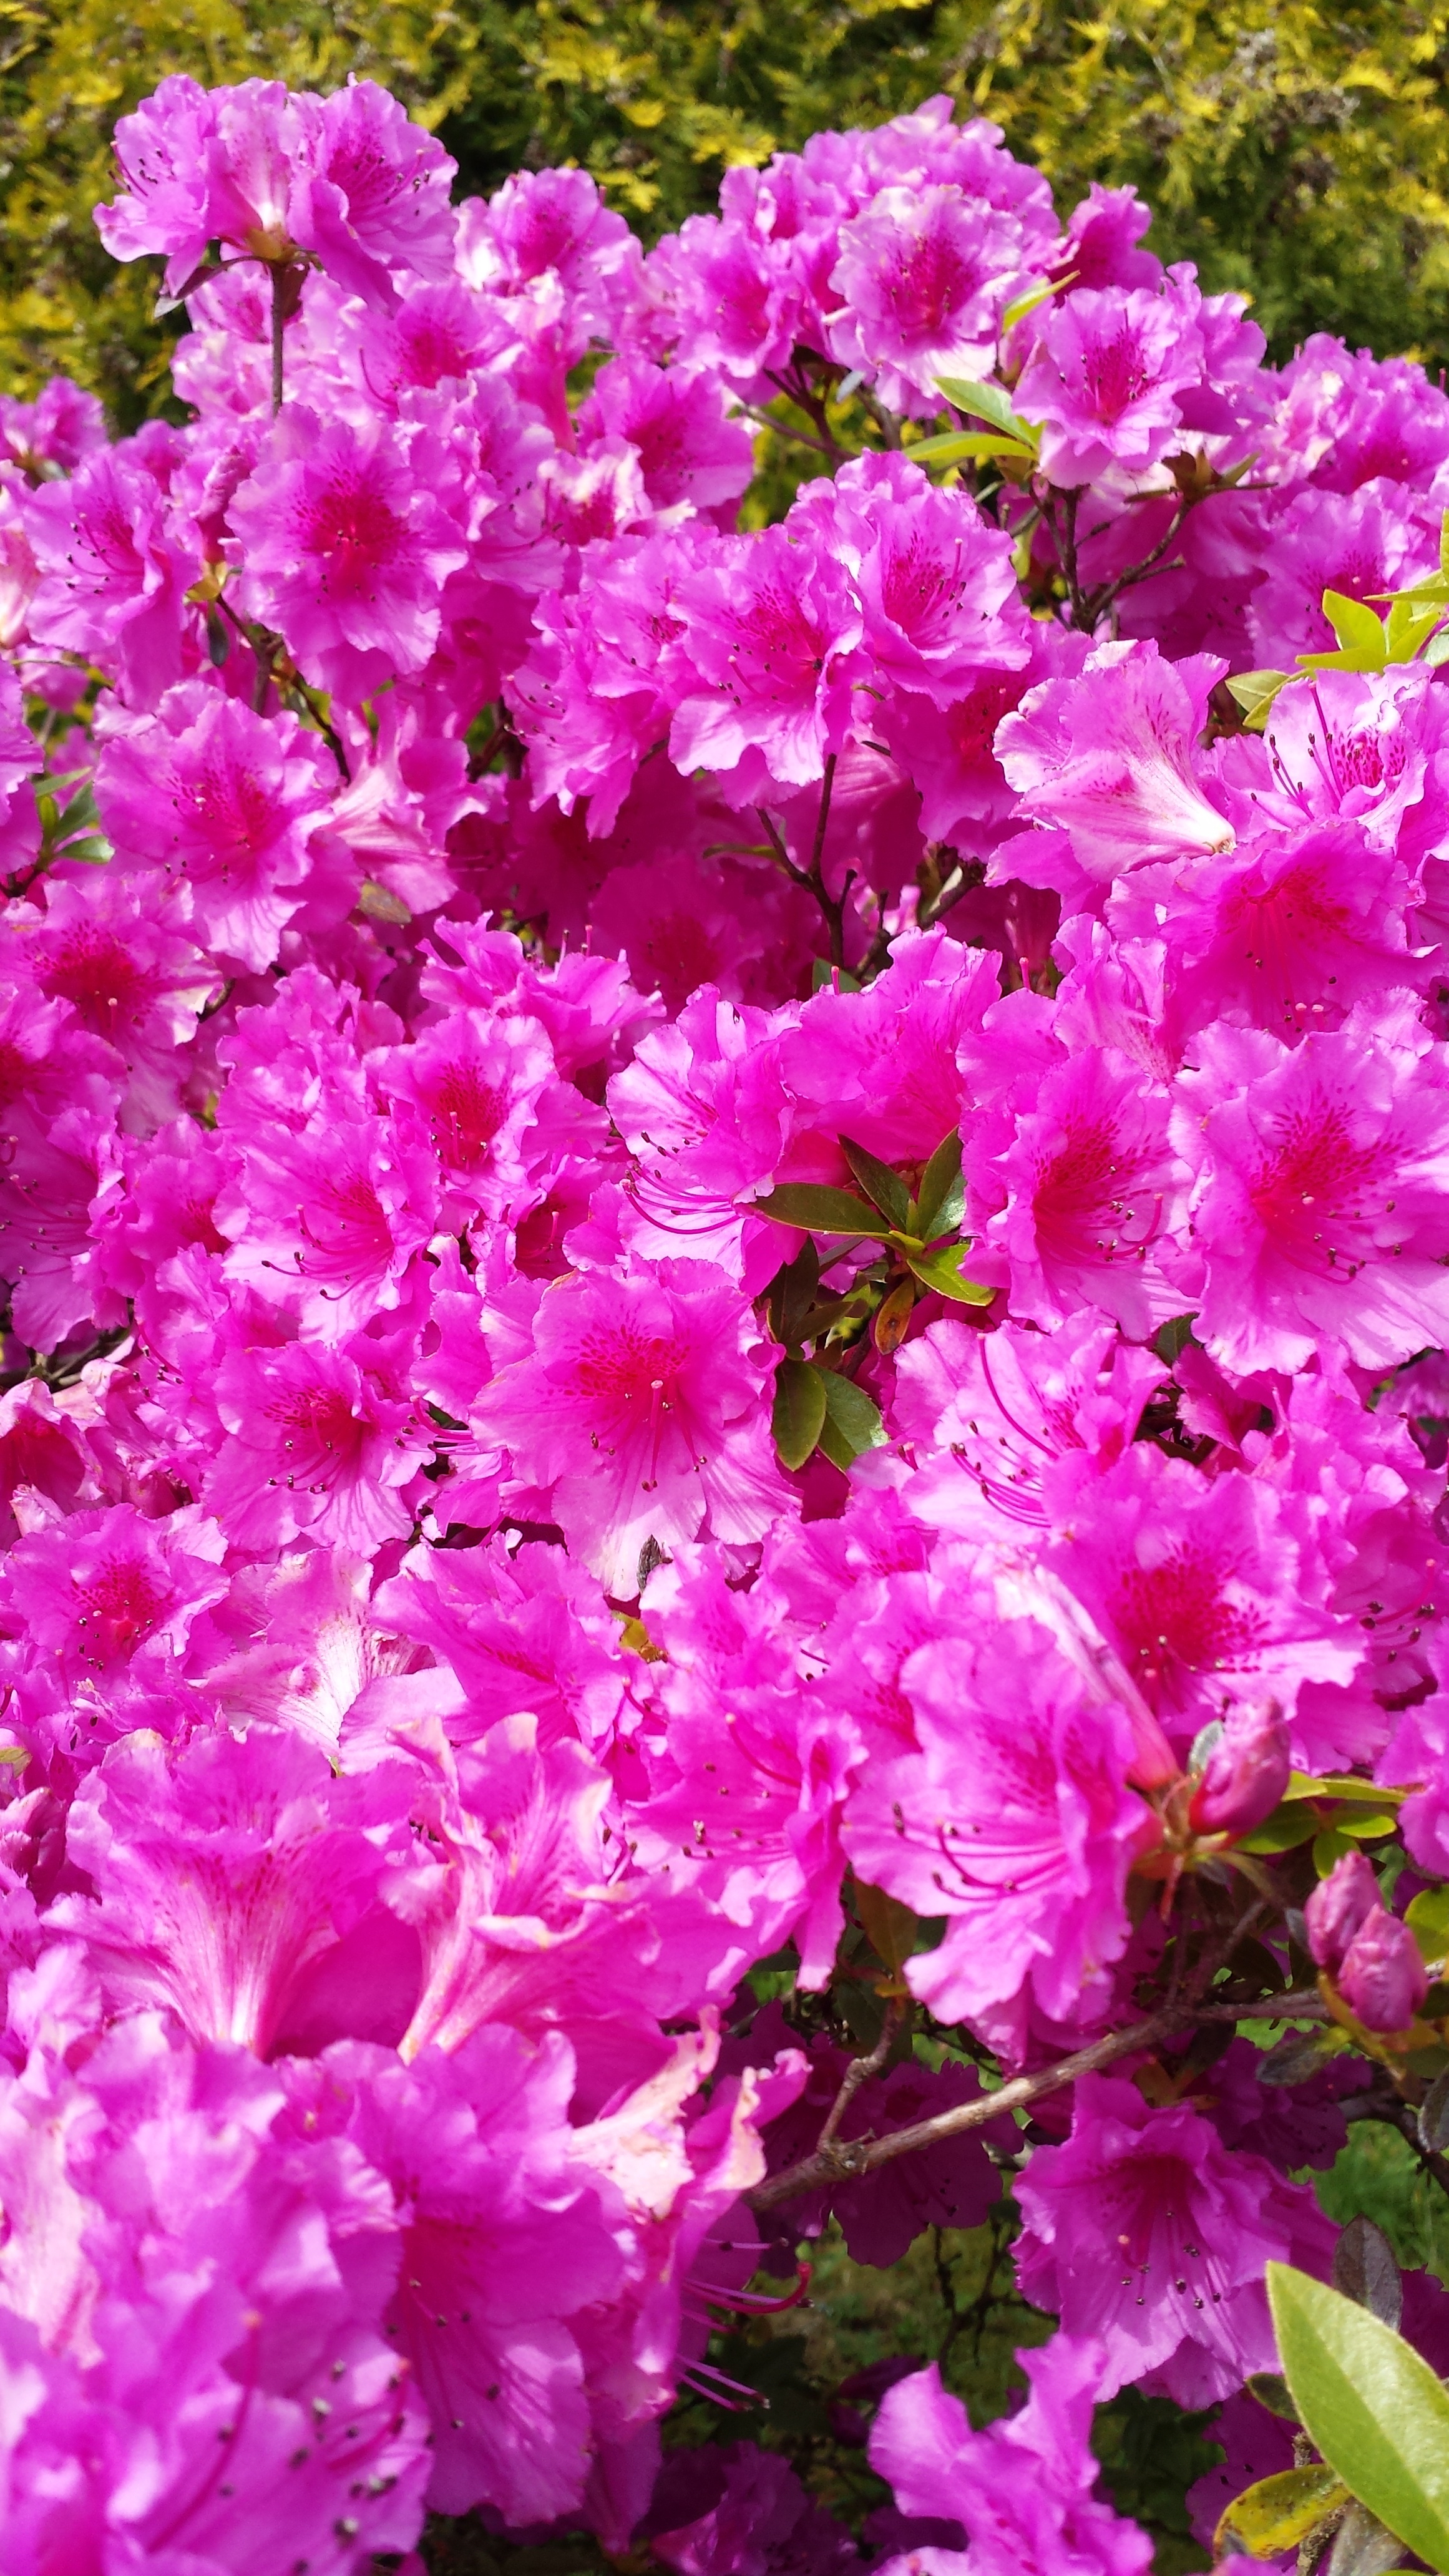
nature, blossom, plant, flower, petal, bloom, floral, bush, spring, color, natural, fresh, botany, blooming, garden, pink, flora, season, outdoors, shrub, rhododendron, day, ornamental, azaleas, blossoming, peony, azalea, flowering plant, annual plant, woody plant, land plant